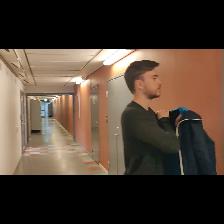
Label: Human